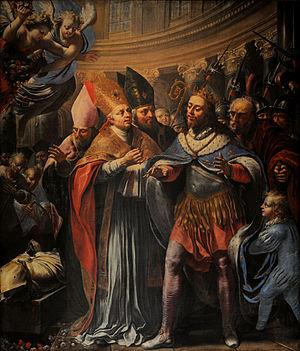
Le Miracle de la dent de Saint Rieul, peint en 1645 par Mathieu Frédeau. Conservé en la cathédrale de Senlis, il provient de l'ancienne église de Saint-Rieul. Peinture classée monument historique le 9 juin 1925.
La famille Frédeau, originaire du Nord de la France et peut-être de Paris, a donné plusieurs artistes réputés aux XVIᵉ et XVIIᵉ siècles.